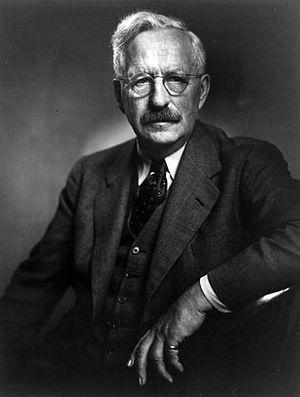
Henry Marshall Tory, FRSC, mathématicien canadien, fondateur de l'Université de la Colombie-Britannique, de l'Université de l'Alberta, des Laboratoires du Conseil national de recherches, de l'Université Carleton. Il assura la création de la médaille Henry Marshall Tory en 1941 et légua des fonds à la Société lors de son décès en 1947 pour la financer.